Bouncer

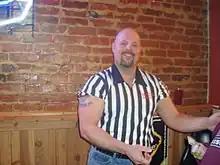
A bouncer at a pub wearing a distinctive striped shirt

In the early 1990s, an Australian government study on violence stated that violent incidents in public drinking locations are caused by the interaction of five factors: aggressive and unreasonable bouncers, groups of male strangers, low comfort (e.g., unventilated, hot clubs), high boredom, and high drunkenness. The research indicated that bouncers did not play as large a role "... as expected in the creation of an aggressive or violence prone atmosphere [in bars]." However, the study did show that "...edgy and aggressive bouncers, especially when they are arbitrary or petty in their manner, do have an adverse effect." The study stated that bouncers: